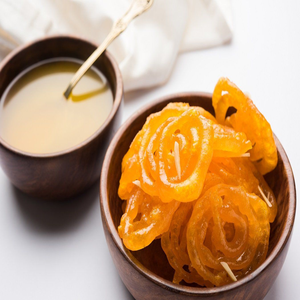
Dish: jalebi